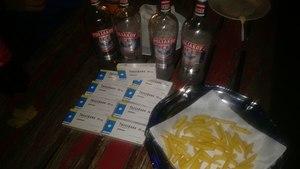
Neuf boites de Tussidane contenant chacune 12 comprimés dosés à 30mg de dextrométhorphane.
Le dextrométhorphane est l'isomère dextrogyre du lévométhorphane, mais il ne possède aucune action opioïde, bien qu'il possède la structure de la morphine. C'est en revanche un antagoniste du récepteur NMDA, autrement dit un dissociatif. Il est utilisé comme médicament contre la toux. Il est aussi détourné de son usage médical pour ses effets psychotropes, à forte dose, et est alors couramment dénommé DXM.